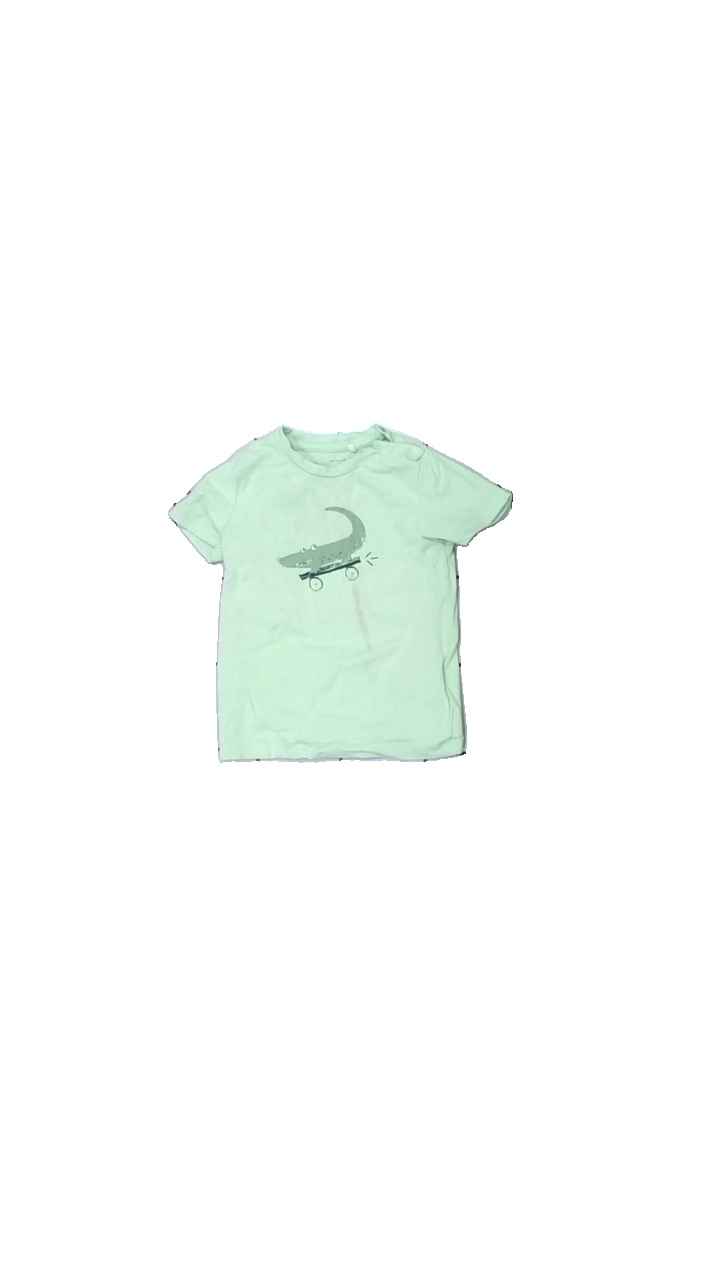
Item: T-shirt (Children)
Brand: Name It
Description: t-shirt med tryck
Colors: Green
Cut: C-collar
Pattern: Animal print
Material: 100% bomull
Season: All
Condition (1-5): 2
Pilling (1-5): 4
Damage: smuts fläckar
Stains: Major
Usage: Export
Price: <50